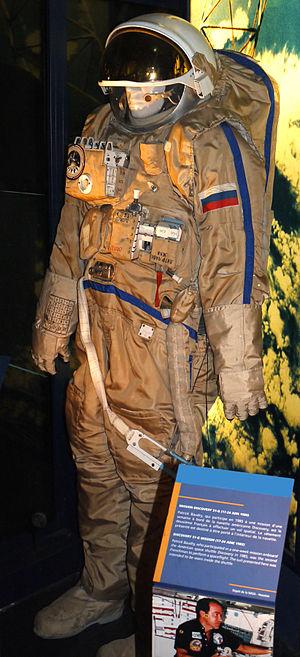
Scaphandre spatial russe pour sortie extra-véhiculaire de type Orlan, Musée de l'Air et de l'Espace, Paris Le Bourget (France)
La combinaison spatiale Orlan est une famille de combinaisons spatiales semi-rigides conçues et fabriquées par la société russe NPP Zvezda. Elles ont été utilisées pour les sorties extravéhiculaires du programme spatial soviétique, de son successeur le programme spatial russe et par les programmes spatiaux chinois, européen et américain.
Une combinaison spatiale est un équipement utilisé pour assurer la survie d'une personne dans l'espace. L'environnement spatial est caractérisé principalement par un vide presque total et de grandes variations de température. La combinaison spatiale est portée par les astronautes lors des sorties dans l'espace ou à la surface d'autres corps célestes mais également à l'intérieur de véhicules spatiaux pour faire face à une dépressurisation accidentelle. Pour permettre la survie, une combinaison spatiale doit fournir de l'oxygène, évacuer le dioxyde de carbone et la vapeur d'eau expirés, et assurer une protection thermique tout en autorisant une mobilité maximale. Généralement à ces fonctions s'ajoutent un système de communications, une protection au moins partielle contre les rayons cosmiques et les micrométéorites et la possibilité pour son occupant d'absorber des liquides.